Hangman (video game)

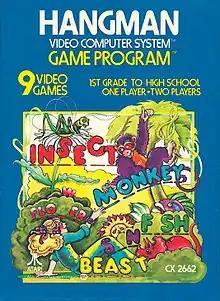
Box art by Susan Jaekel

Hangman is a puzzle video game based on the pen-and-paper game of the same name, released in 1978 by Atari, Inc. for the Atari VCS (renamed to the Atari 2600 in 1982).